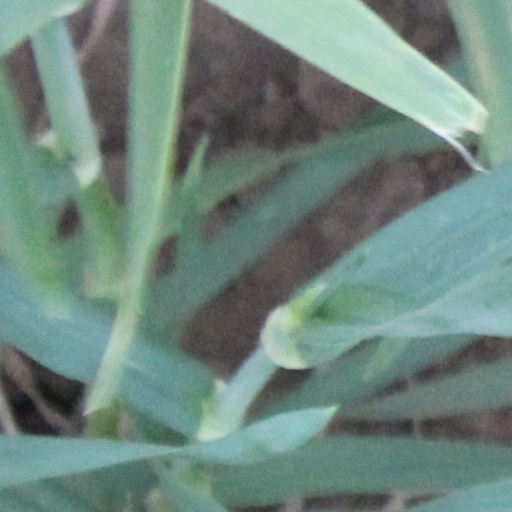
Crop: wheat